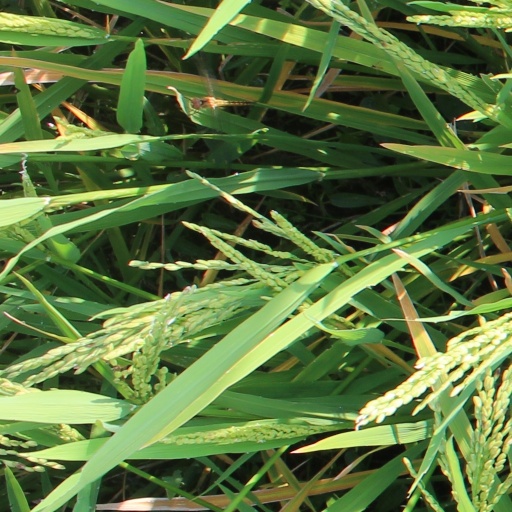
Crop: rice